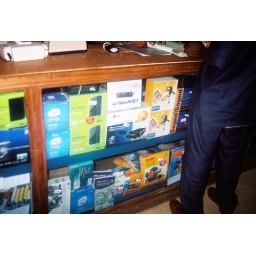
Selling computer electronics in the market at Kara.